Age of Dinosaurs

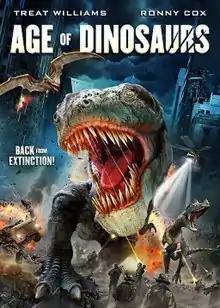

Age of Dinosaurs is a 2013 American science fiction action film directed by Joseph J. Lawson and starring Ronny Cox and Treat Williams.